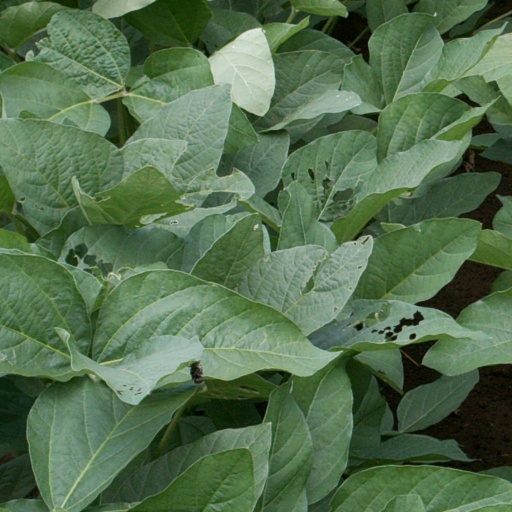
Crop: soybean